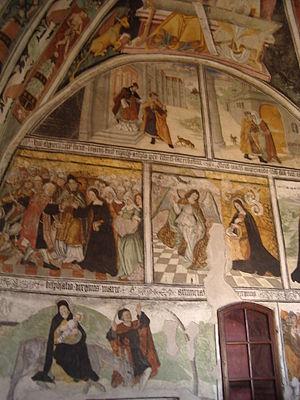
Scènes de vie de la Vierge, église paroissiale d'Elva, Cuni
L’église Sainte-Marie-de-l'Assomption est une église paroissiale située à Elva, une localité de la province de Coni, dans le Piémont.
Hans Clemer dit Maestro di Elva est un peintre français d’origine flamande qui effectua la plus grande partie de sa carrière au Piémont.